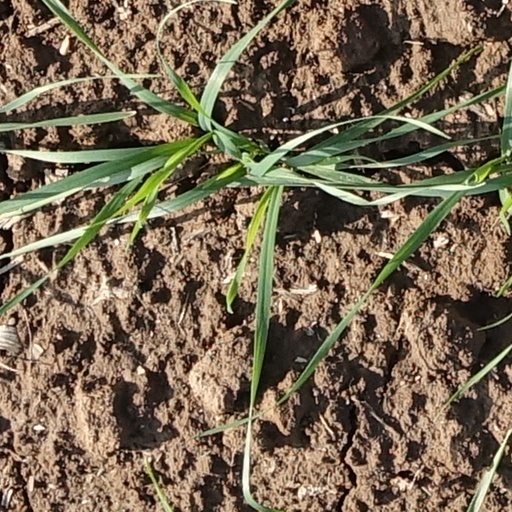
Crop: wheat